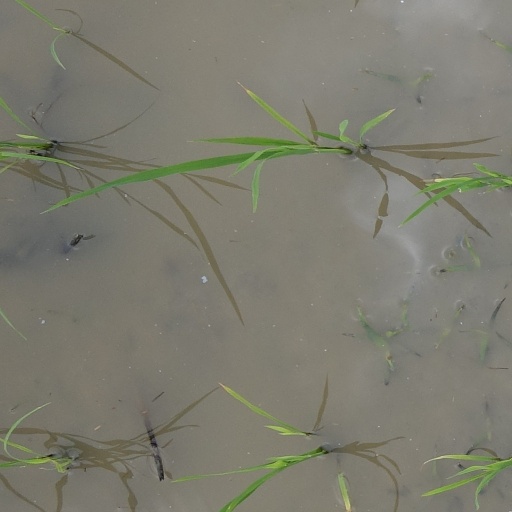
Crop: rice